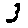
Label: 3